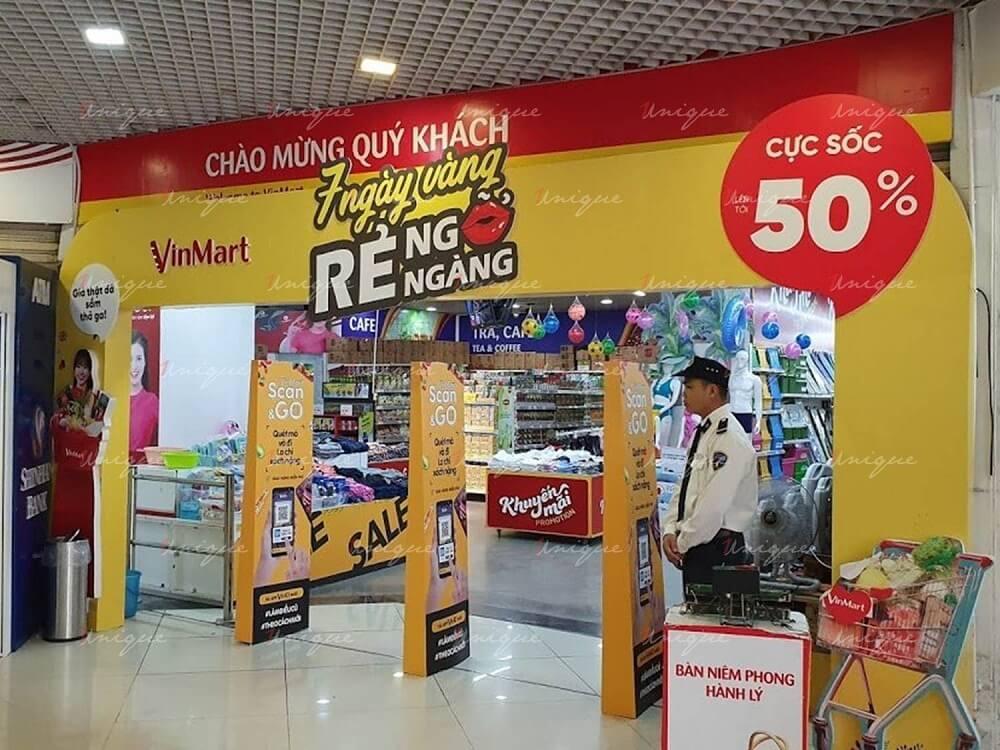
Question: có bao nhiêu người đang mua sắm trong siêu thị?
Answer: không có ai đang mua sắm